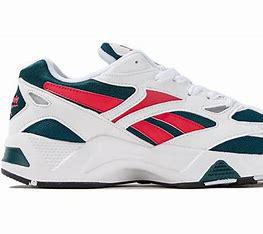
Brand: Reebok
Model: Aztrek